Hit Refresh

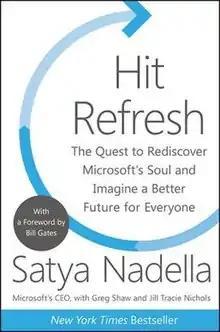

Hit Refresh: The Quest to Rediscover Microsoft's Soul and Imagine a Better Future for Everyone is a nonfiction book by Satya Nadella and co-authors Jill Tracie Nichols and Greg Shaw, with a foreword by Bill Gates, published in 2017. Nadella announced that the profits from the book would go to Microsoft Philanthropies and through that to nonprofit organizations.